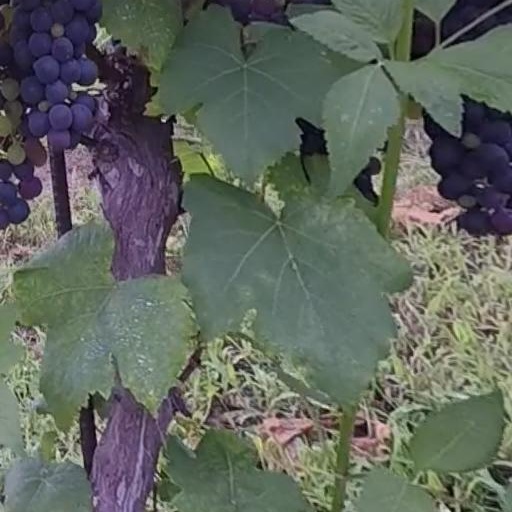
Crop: grape